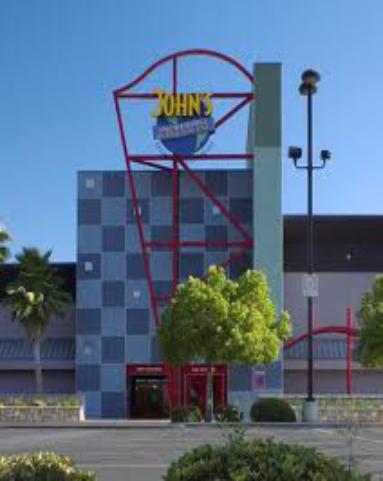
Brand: John's Incredible Pizza
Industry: Food